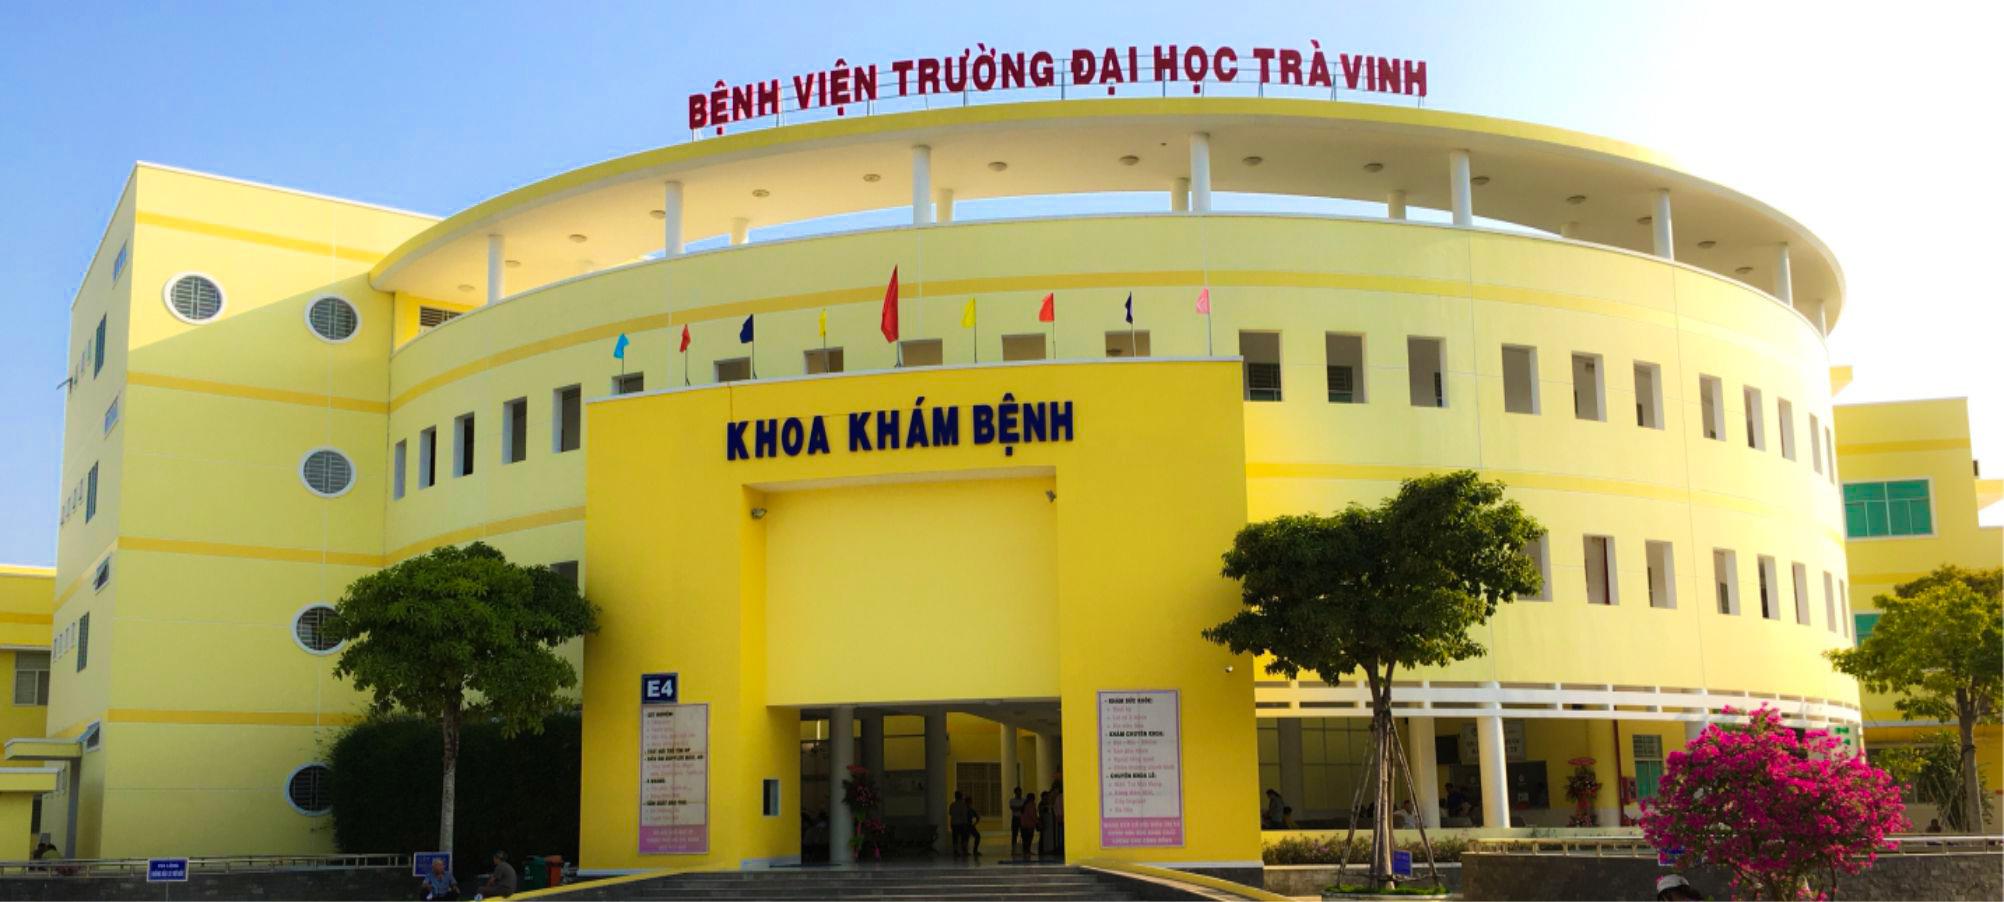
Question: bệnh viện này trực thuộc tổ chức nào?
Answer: bệnh viện này trực thuộc trường đại học trà vinh